Monarchy of Denmark

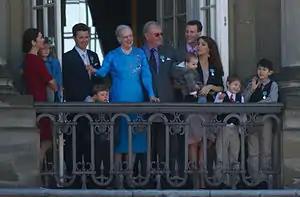
The Royal Family of Denmark during Queen Margrethe II's 70th birthday, 16 April 2010.

Another residence is Fredensborg Palace north of Copenhagen which is used principally in Spring and Autumn. It is often the site of state visits and ceremonial events in the royal family.